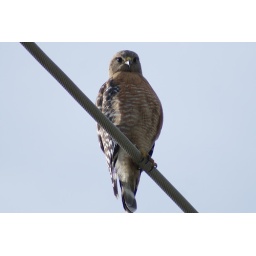
Red Shoulder Hawk down the street from my house in Chico